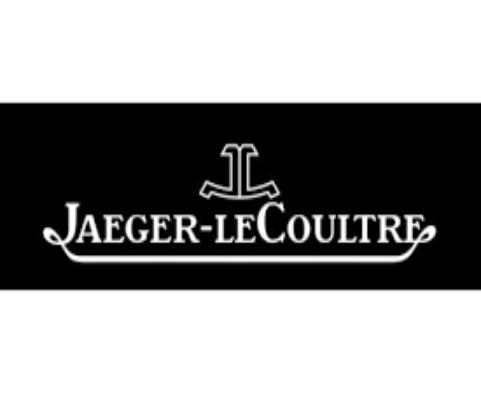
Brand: jaeger-lecoultre
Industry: Electronic